Troldkirken

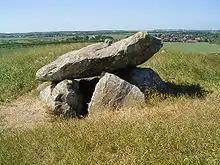
The long barrow in 2008

Troldkirken is a Stone Age long barrow in the village of Nibe, Denmark.